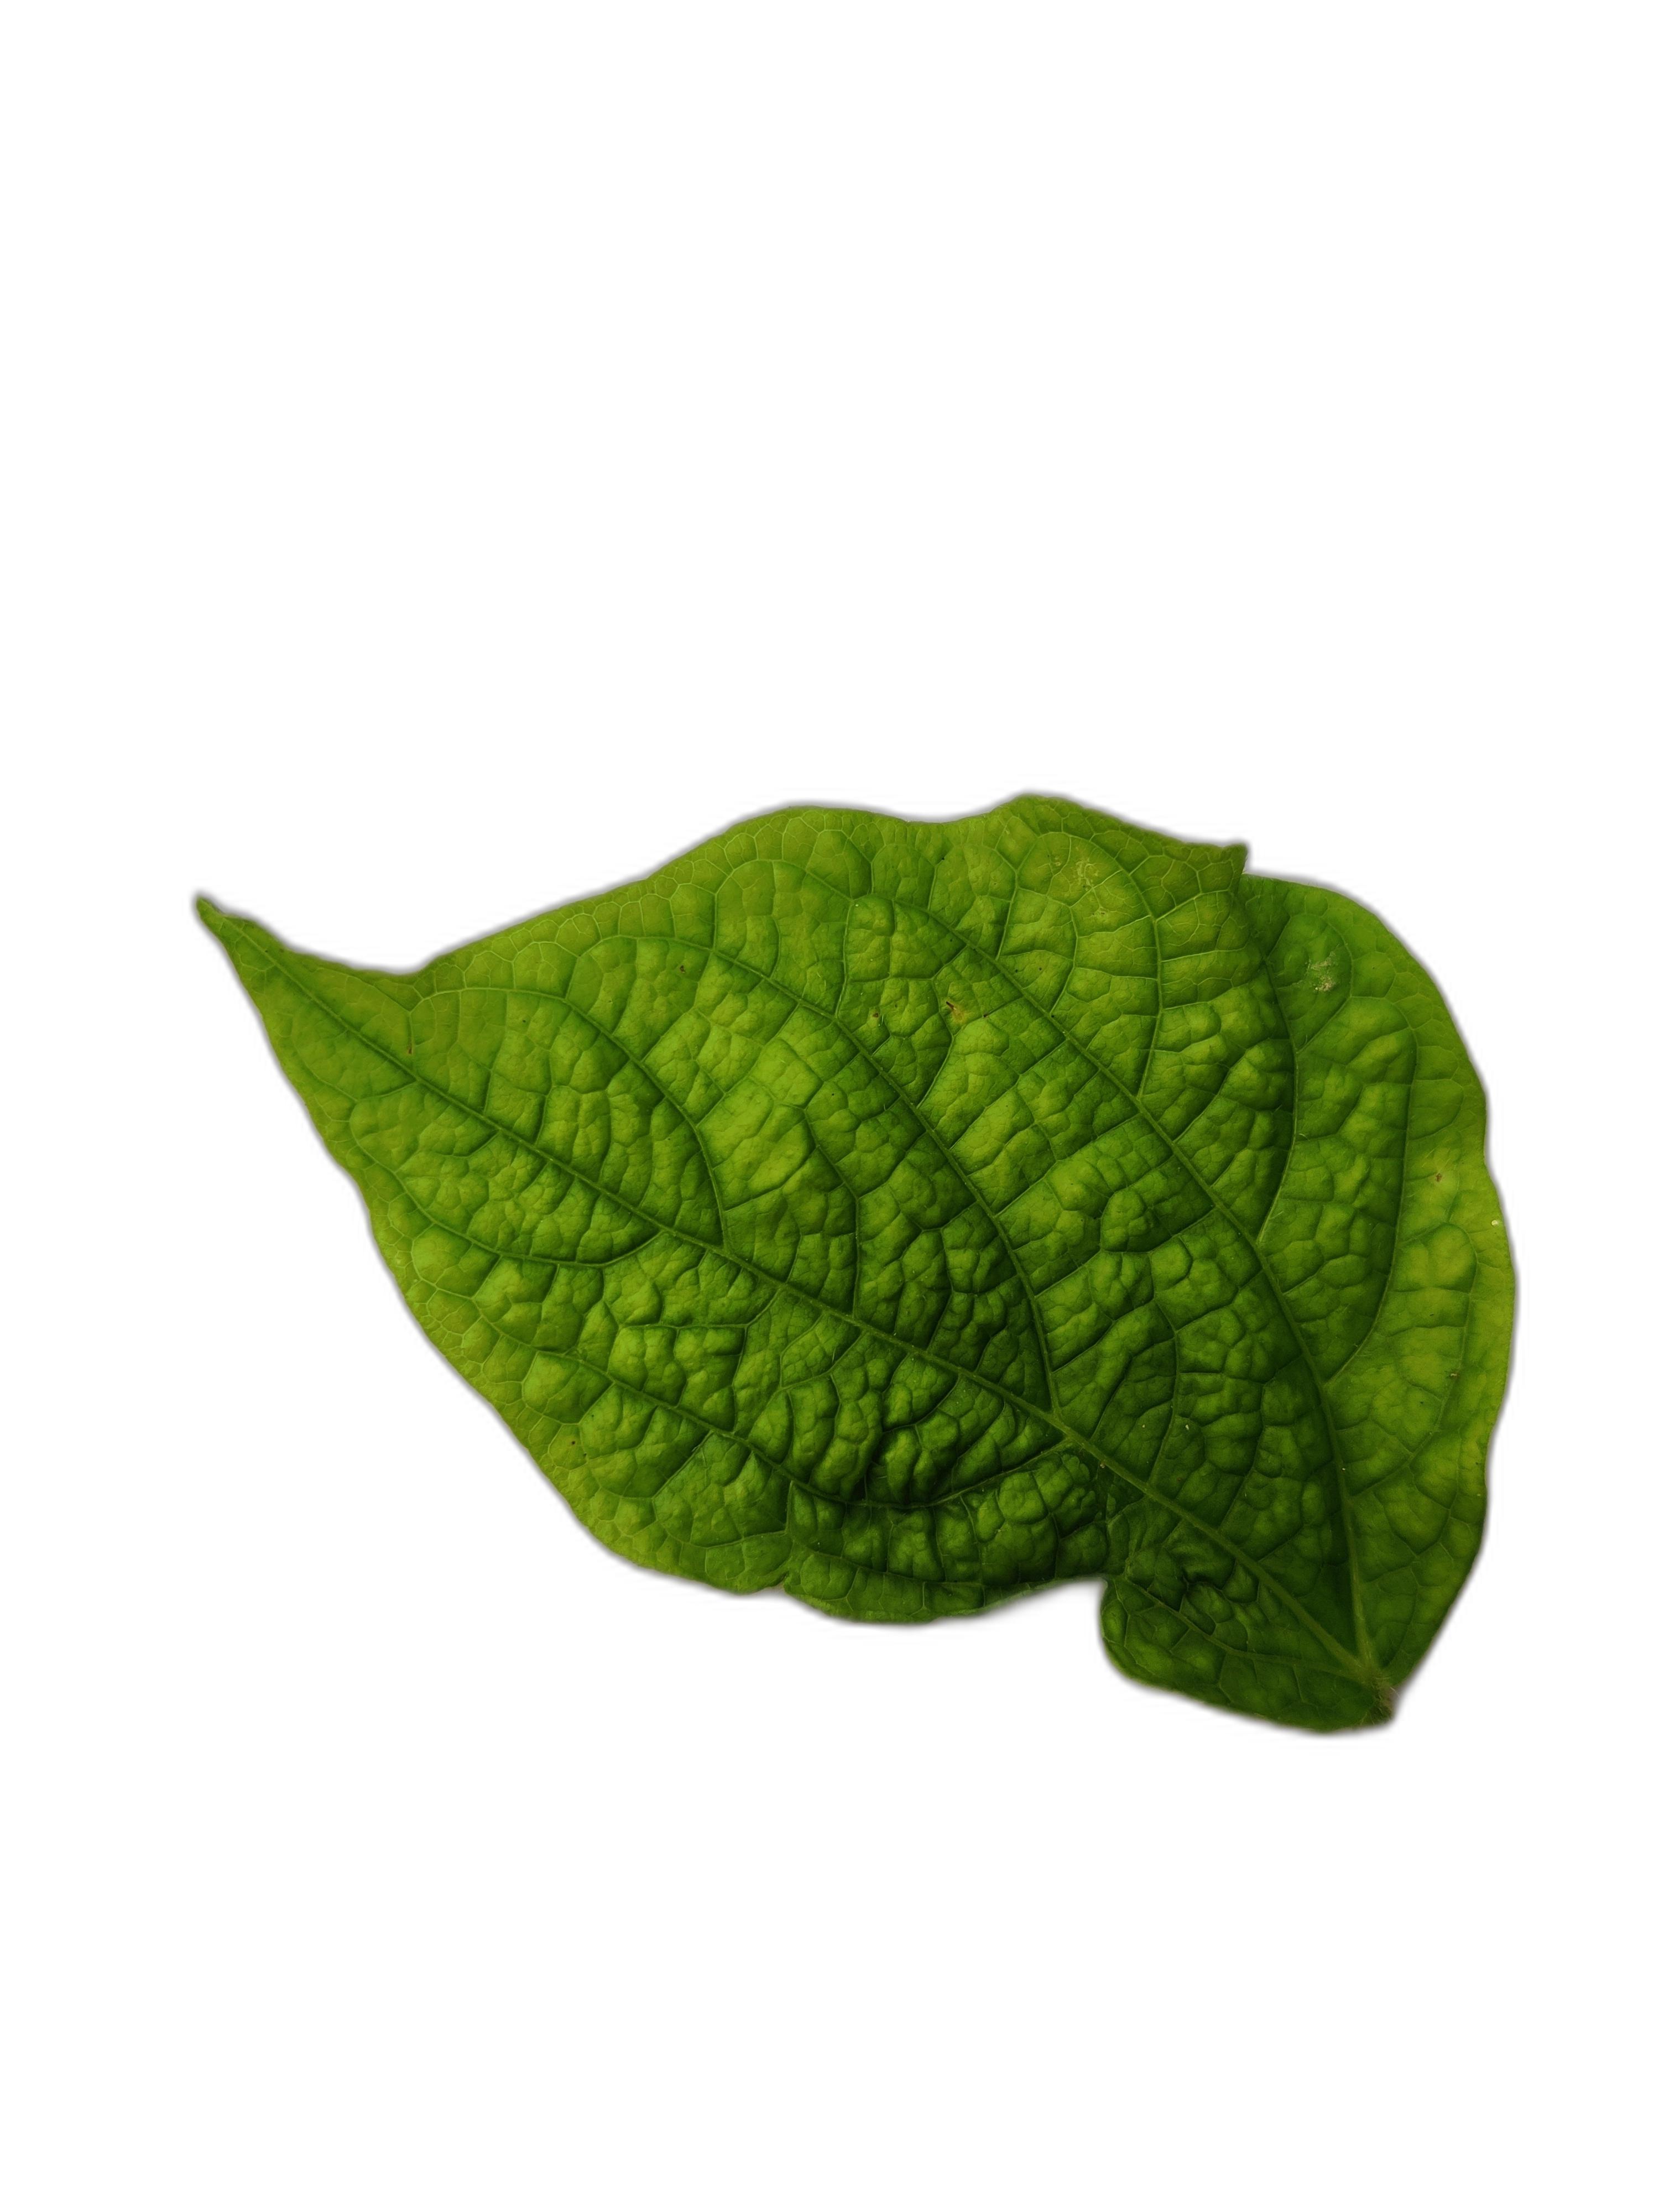
Label: Leaf Crinkle